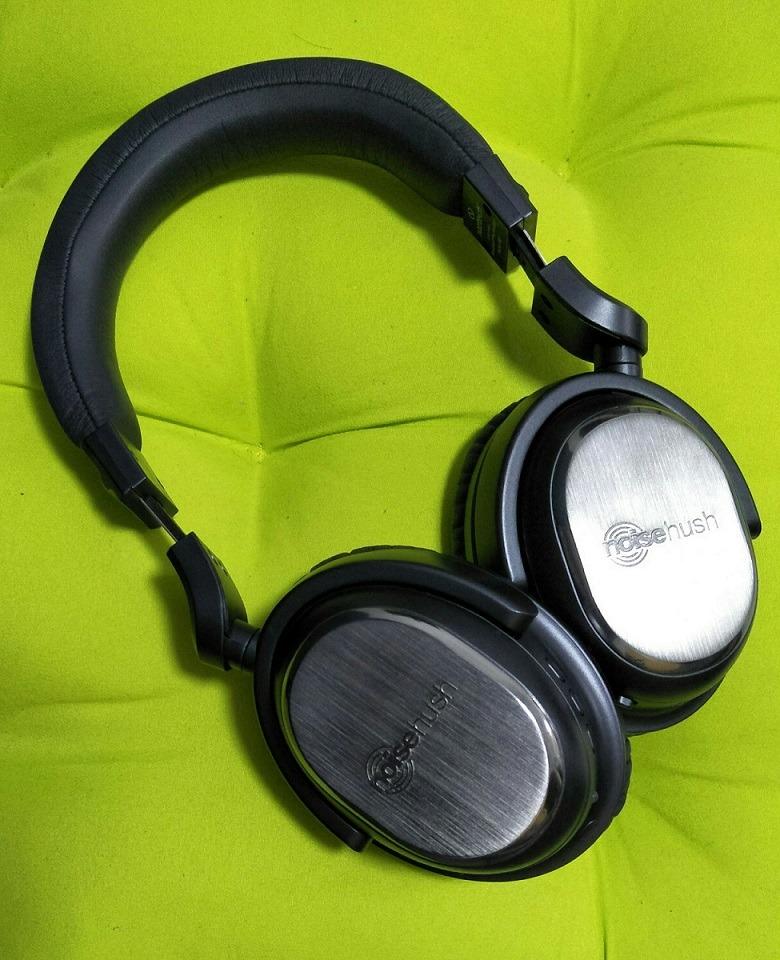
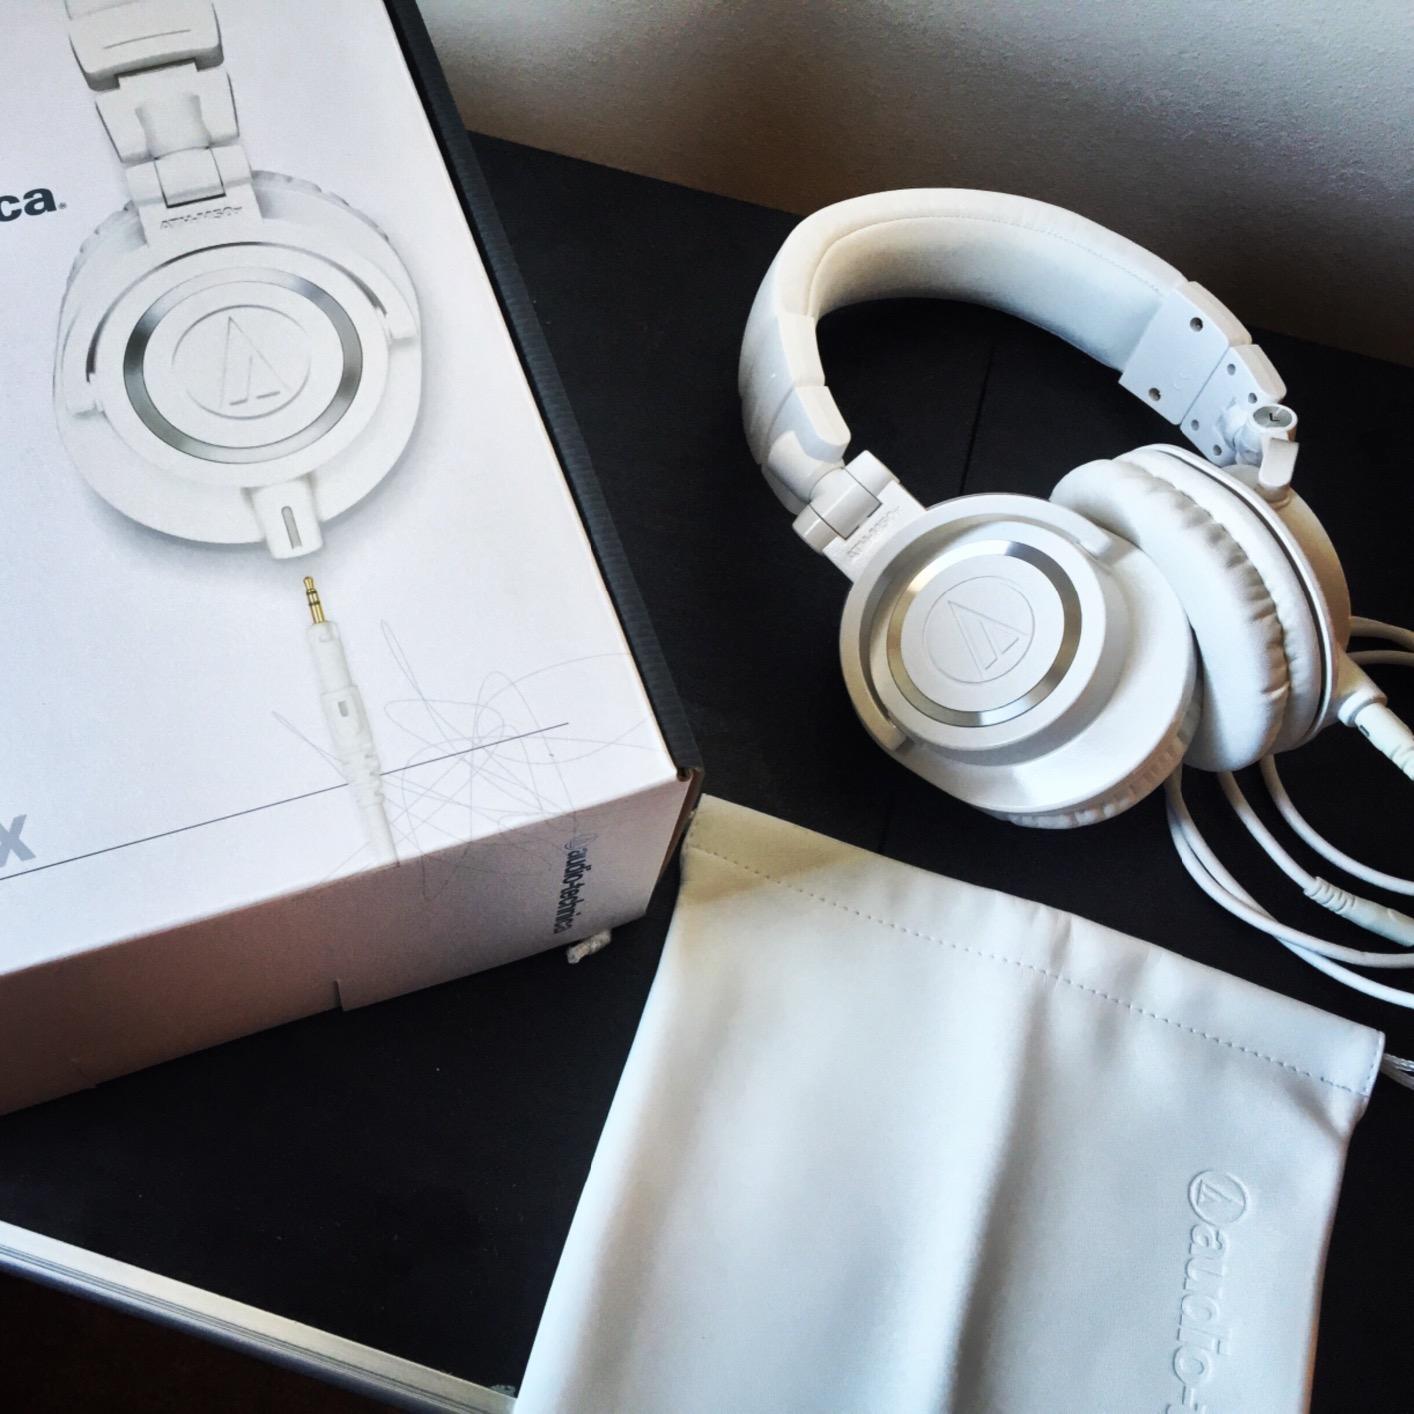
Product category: headphones
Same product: no